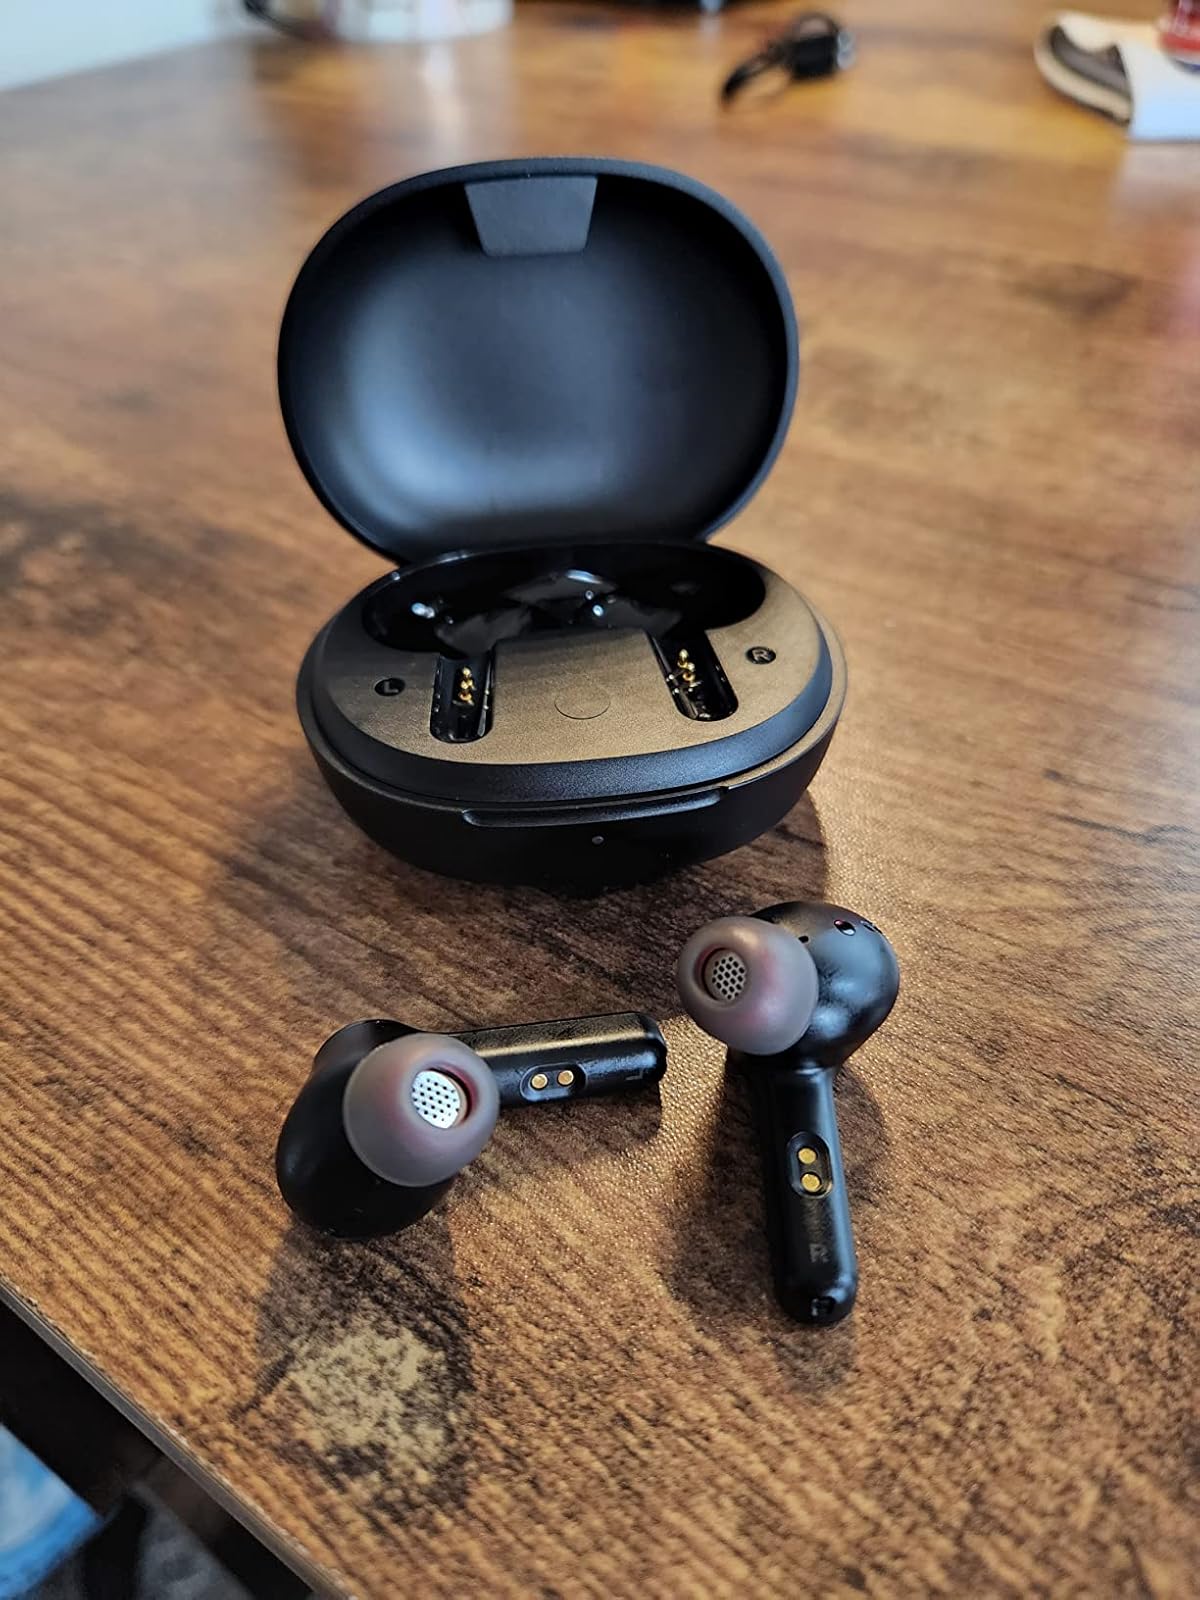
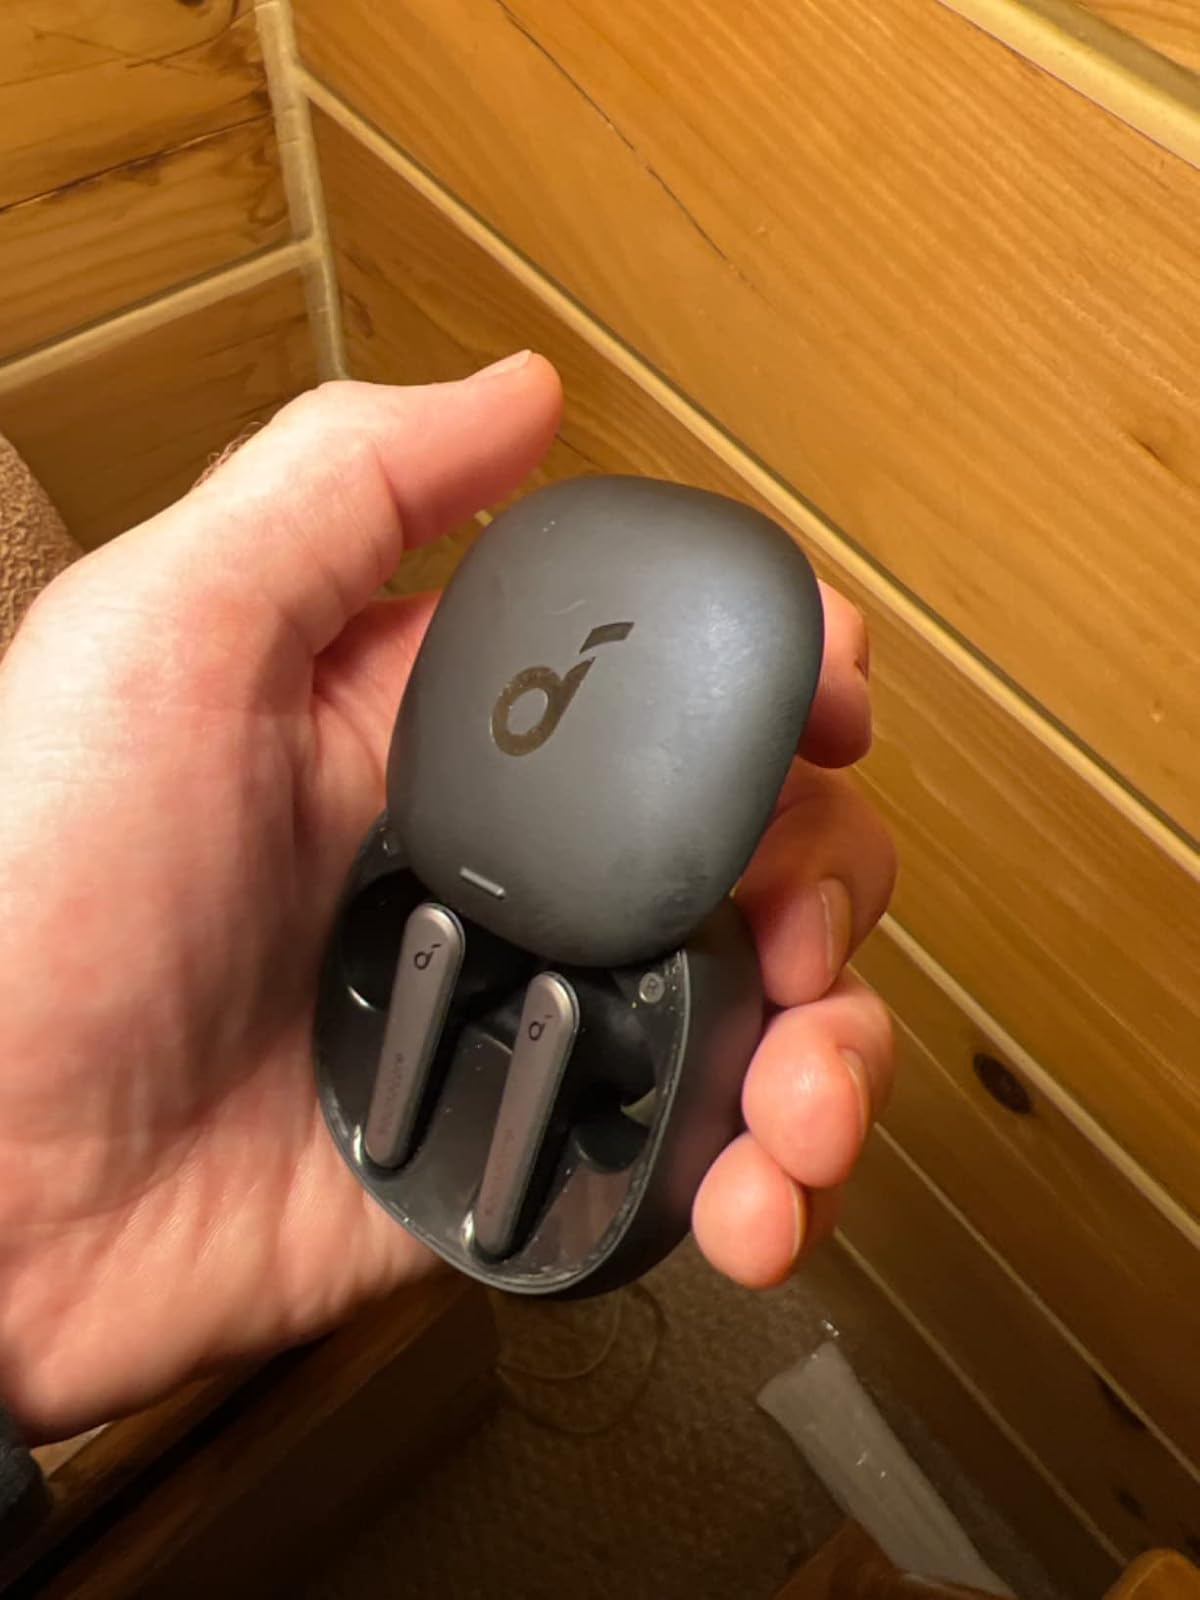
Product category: earbuds
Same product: no